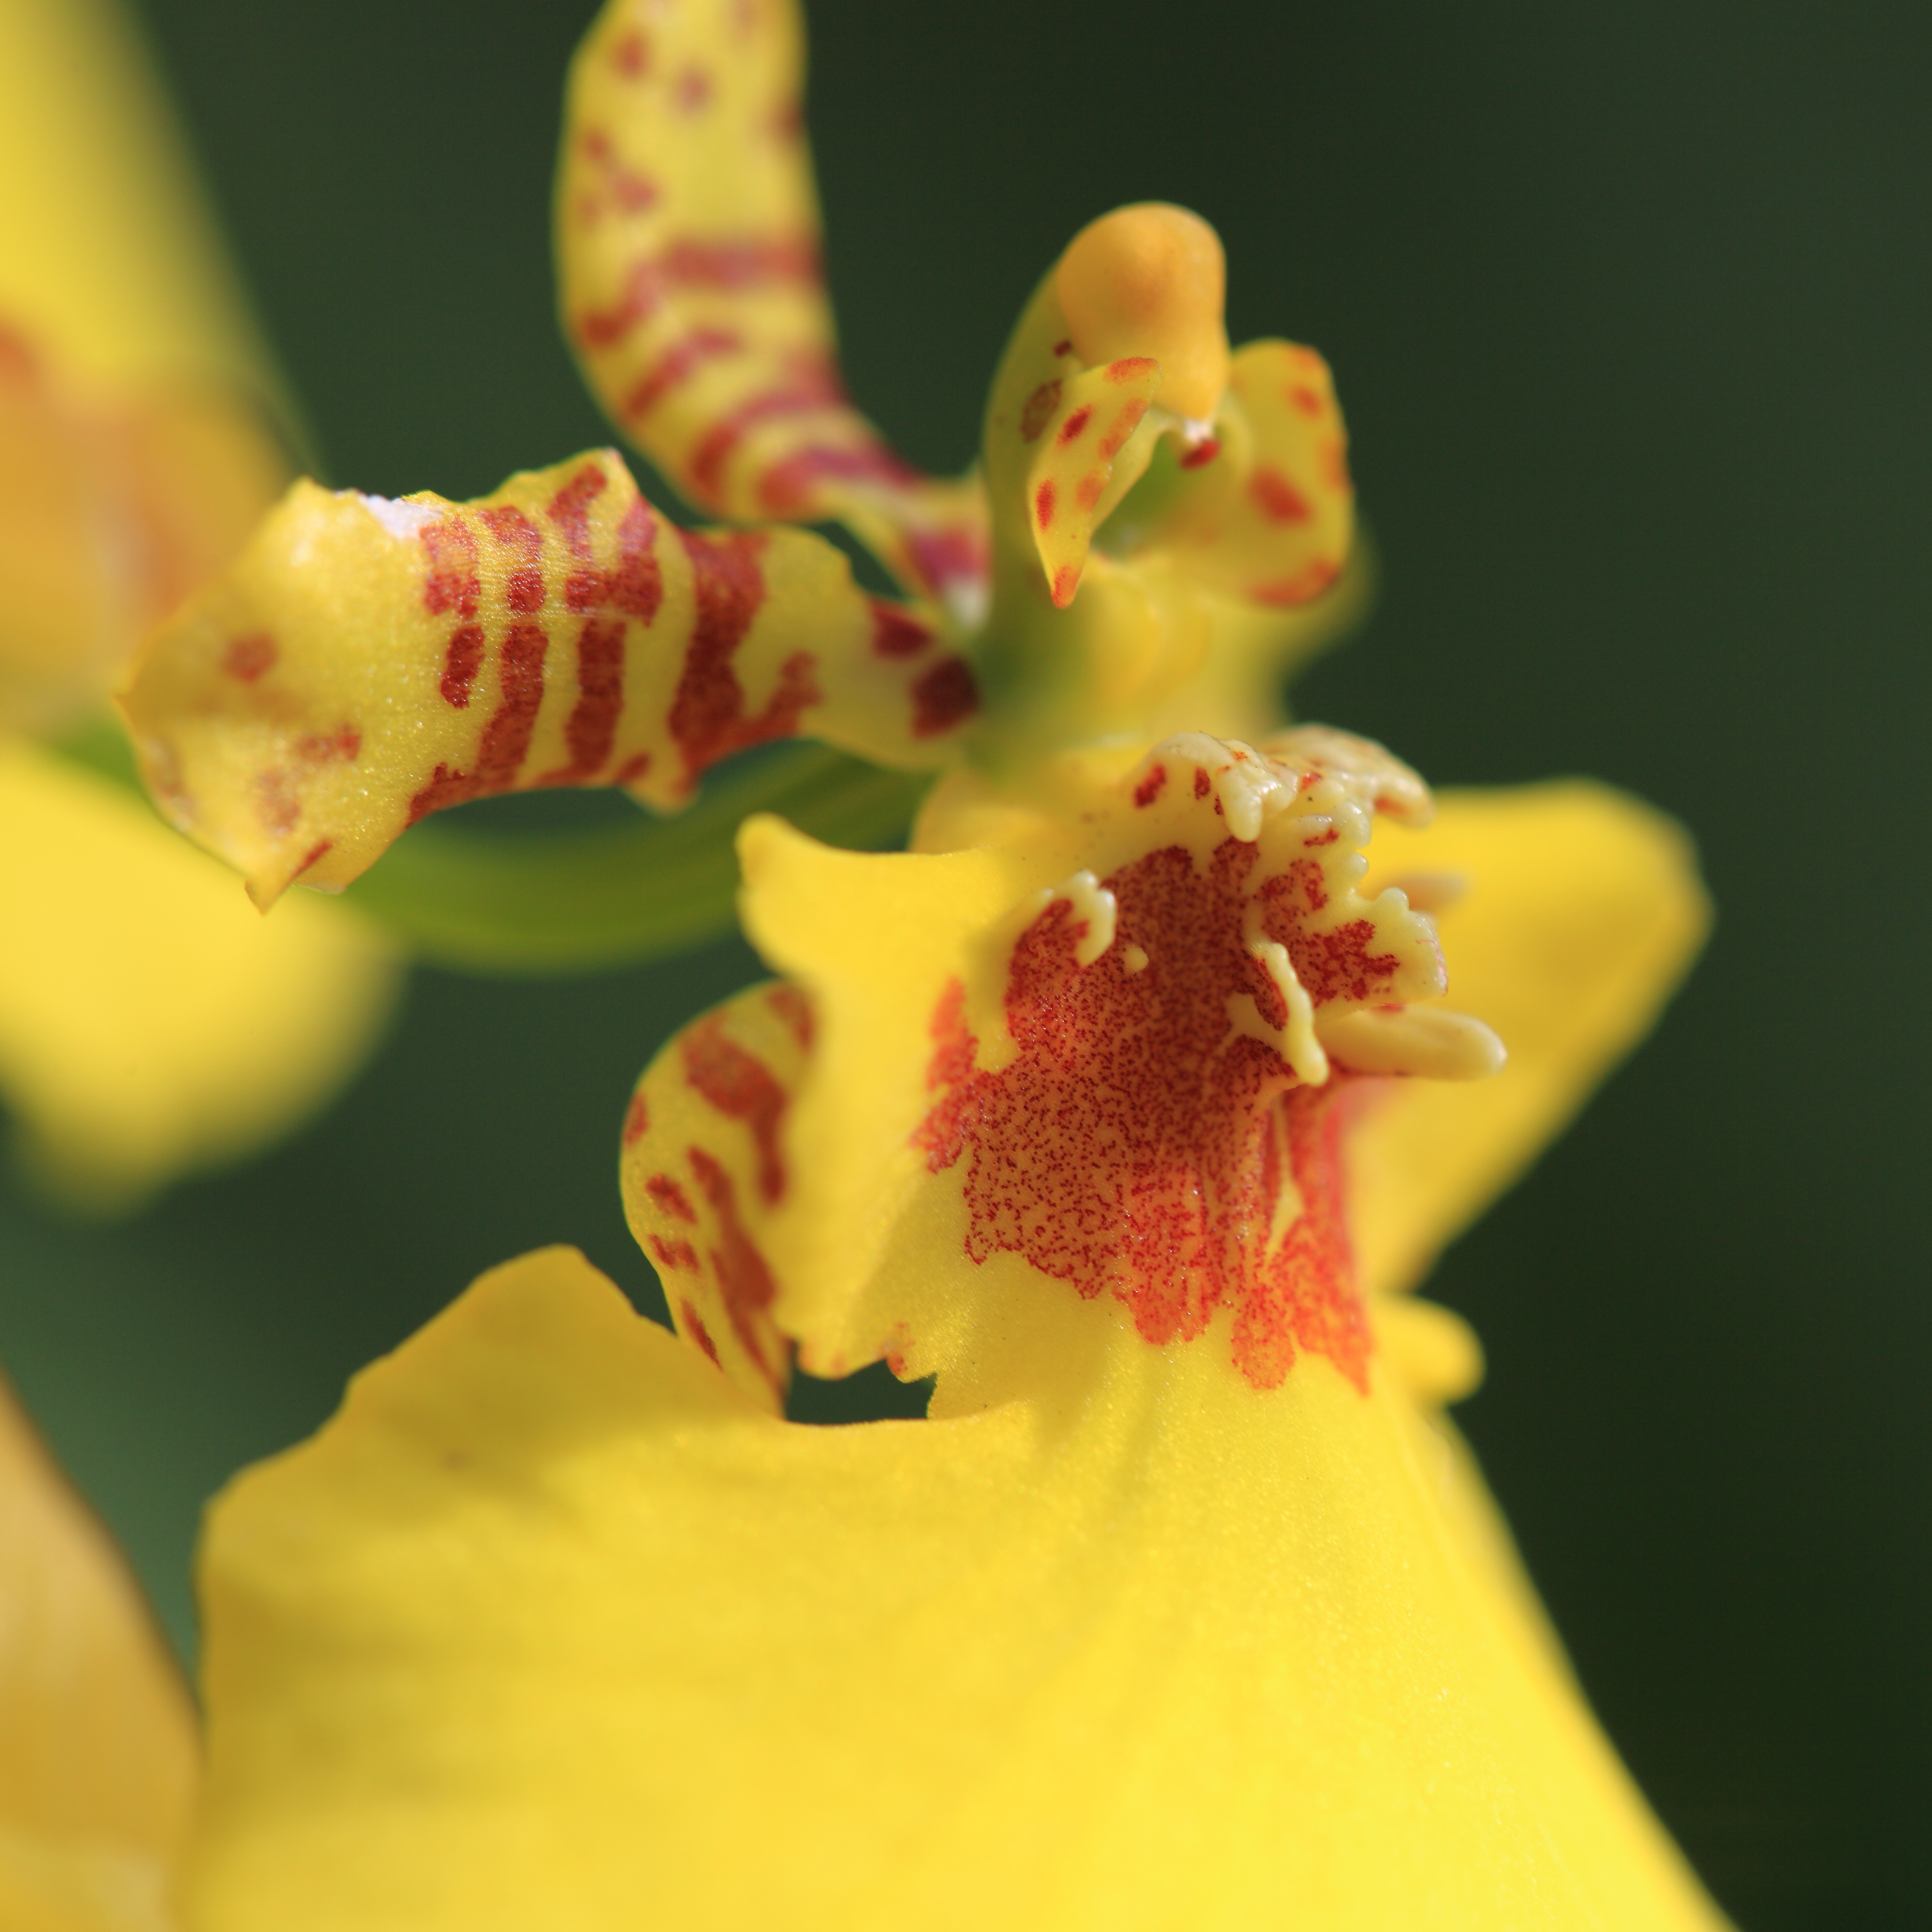
blossom, plant, photography, leaf, flower, petal, pollen, high, botany, yellow, flora, orchid, close up, 5d, hires, markii, hi, res, resolution, macro photography, flowering plant, plant stem, land plant